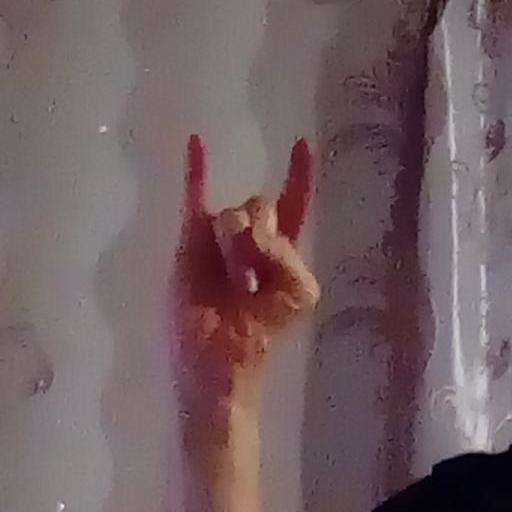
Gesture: rock